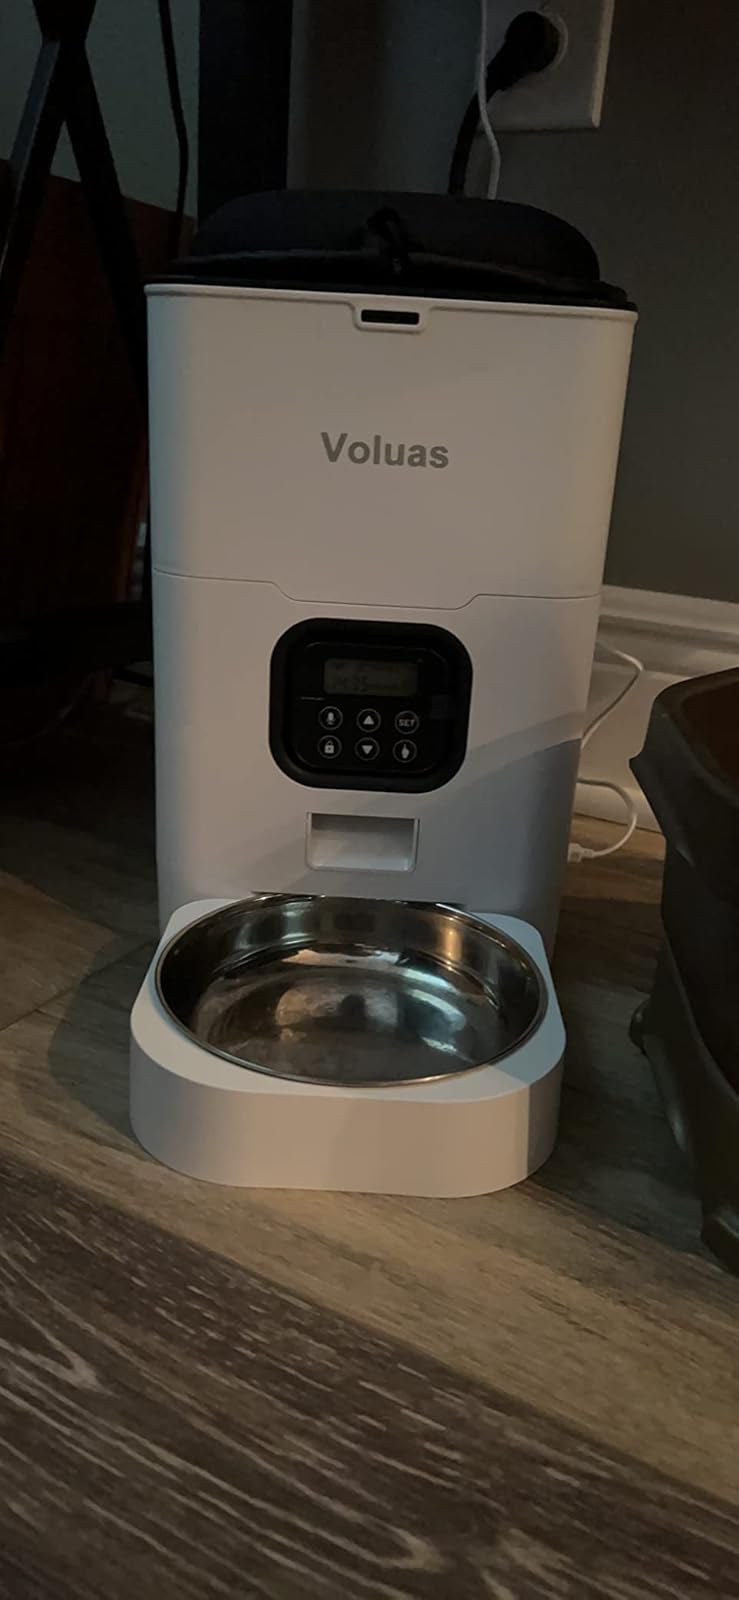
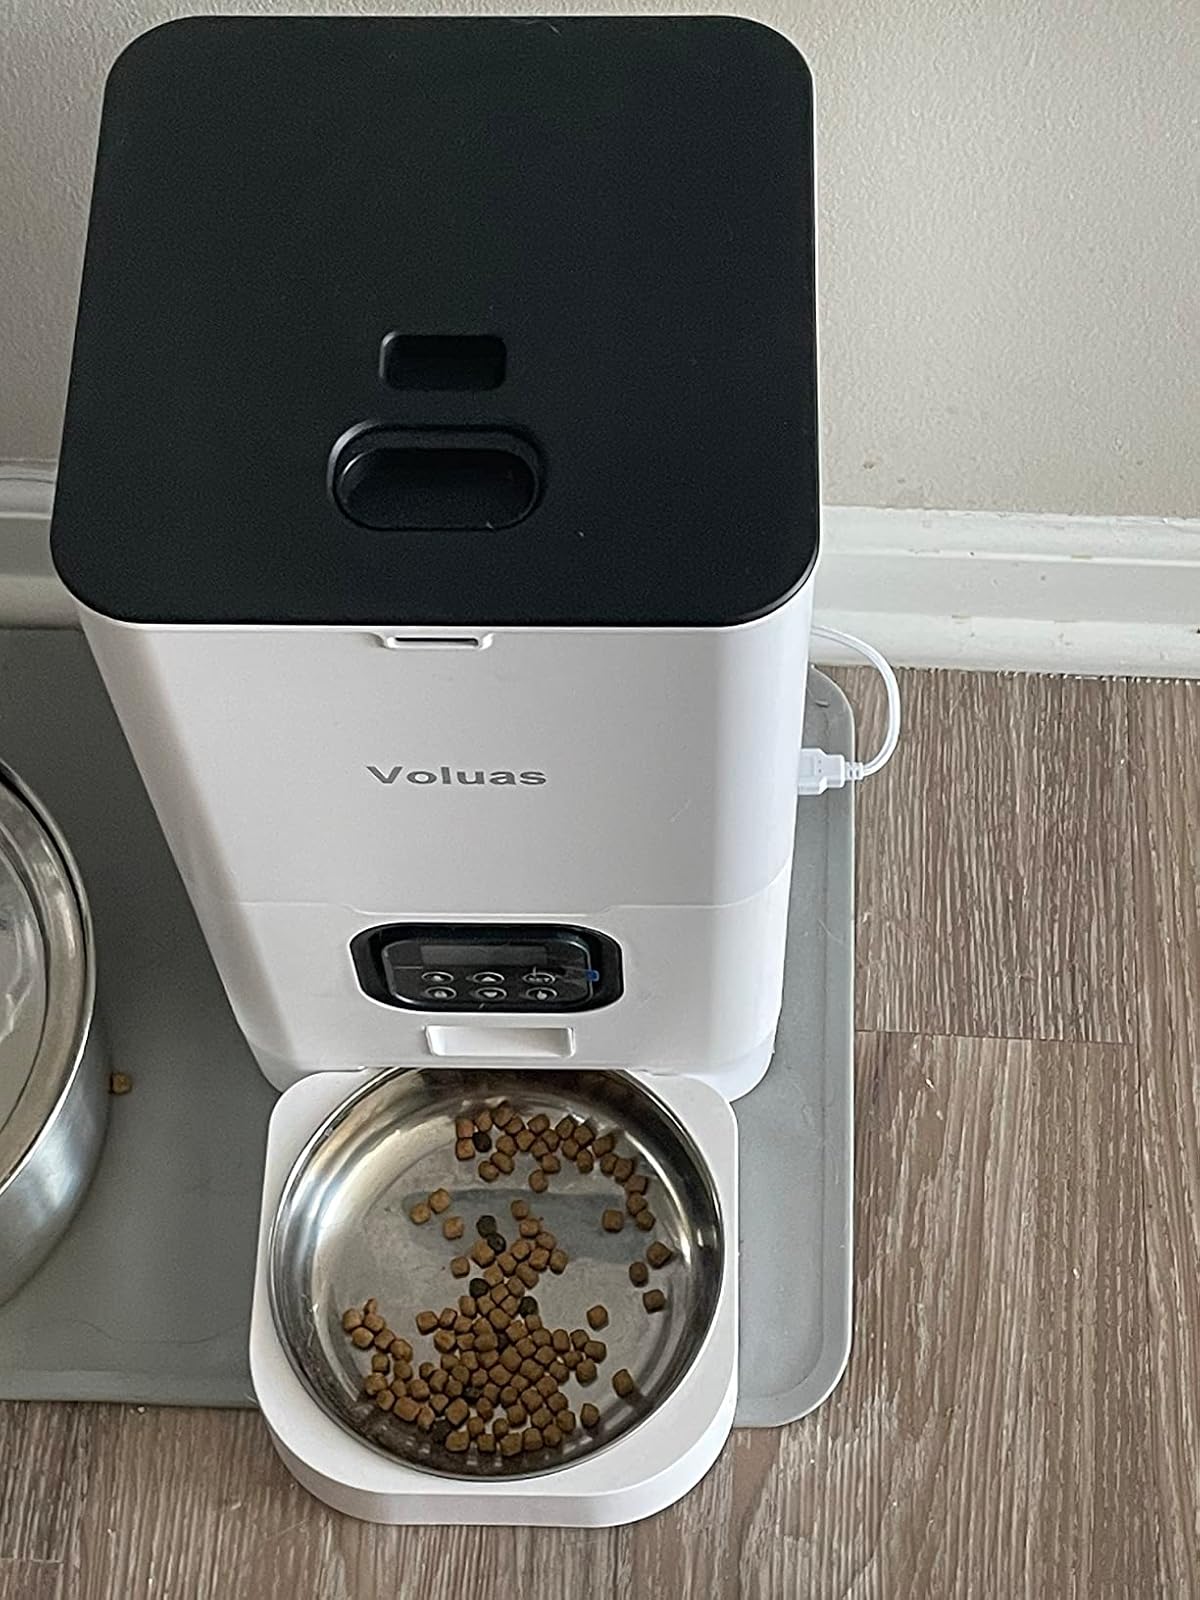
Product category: items_feeder
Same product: yes